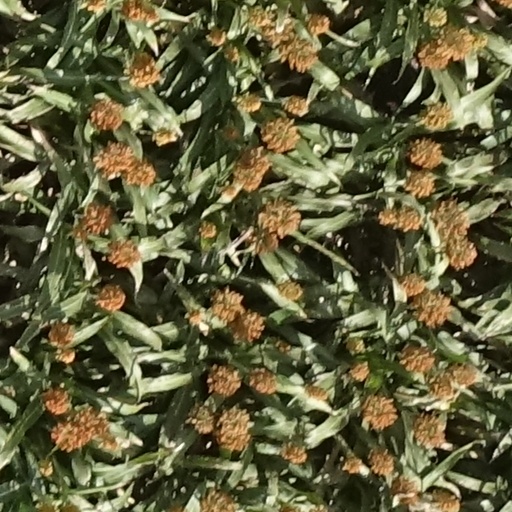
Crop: sorghum